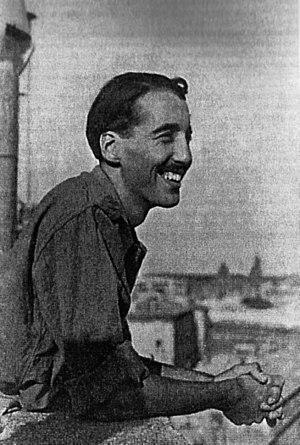
Christopher Lee [ˈkɹɪstəfə liː] est un acteur britannique, né le 27 mai 1922 à Londres et mort le 7 juin 2015, dans la même ville.